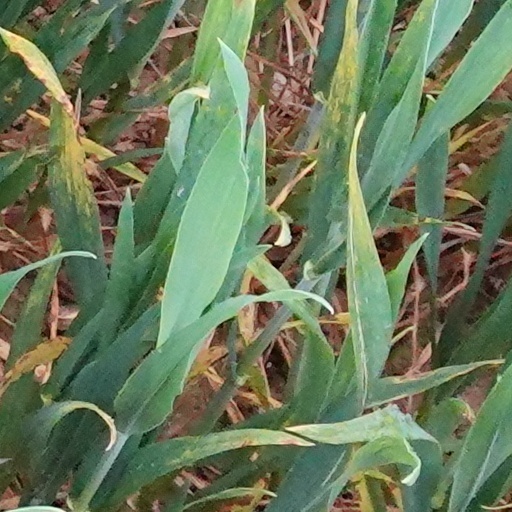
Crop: wheat